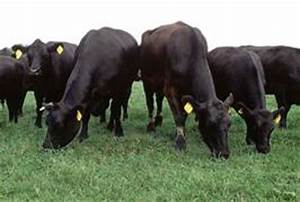
Label: mucca